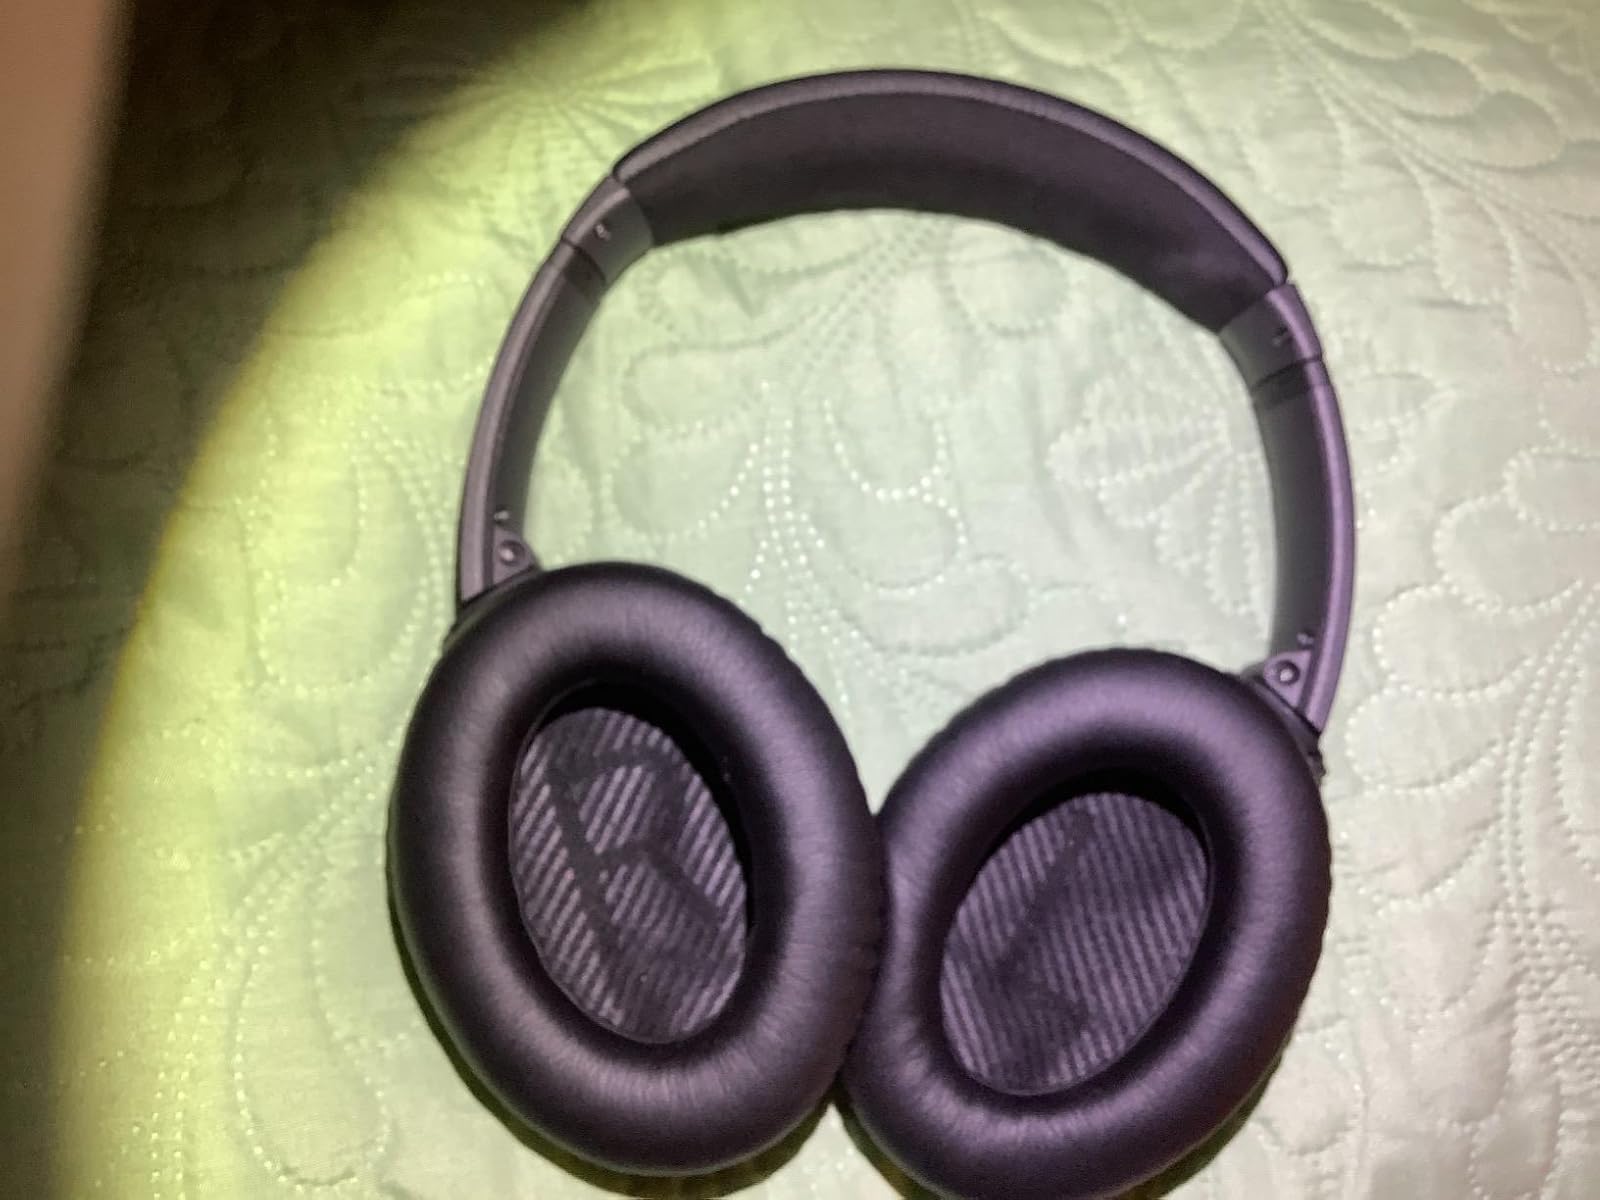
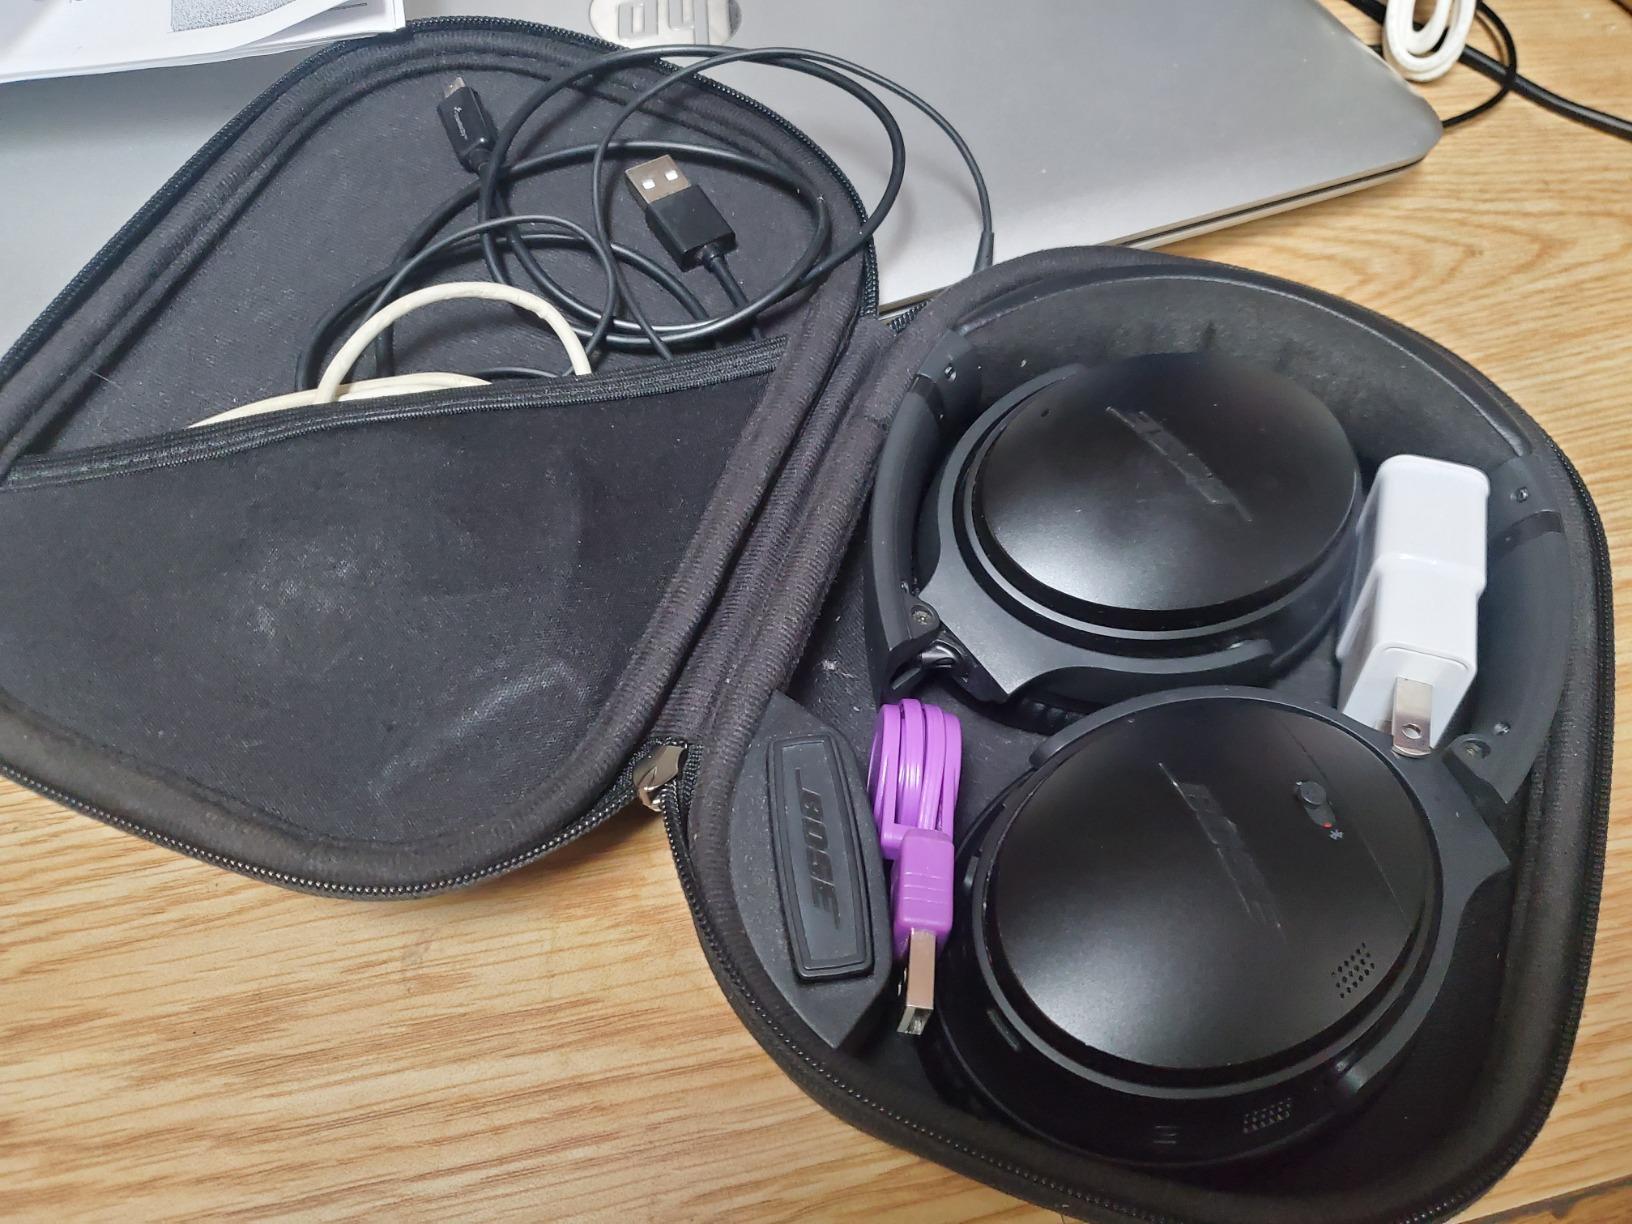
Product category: headphones
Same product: yes